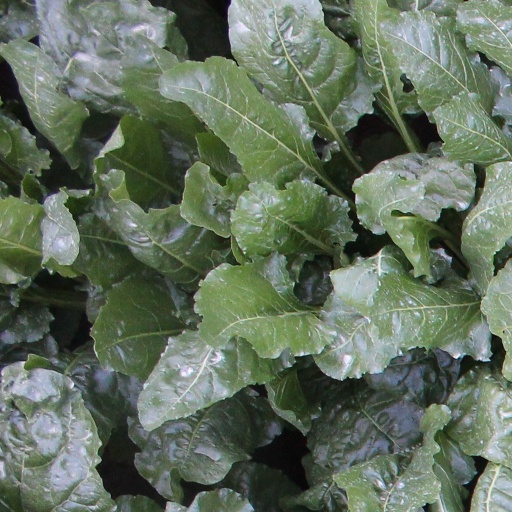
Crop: sugar beet